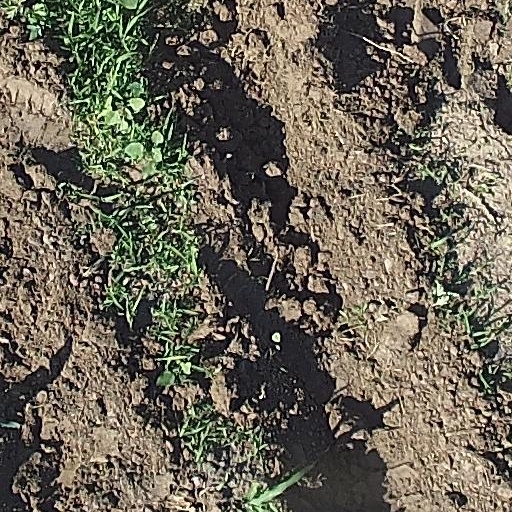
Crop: maize; corn